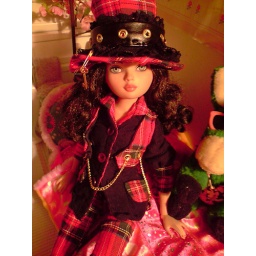
Sarah new Pants and top in black & red